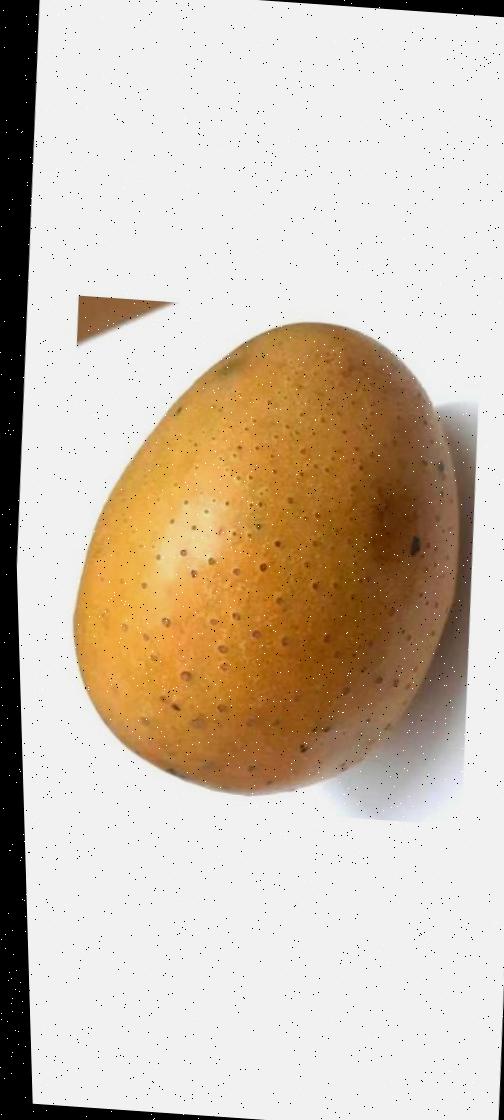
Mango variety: Gourmoti